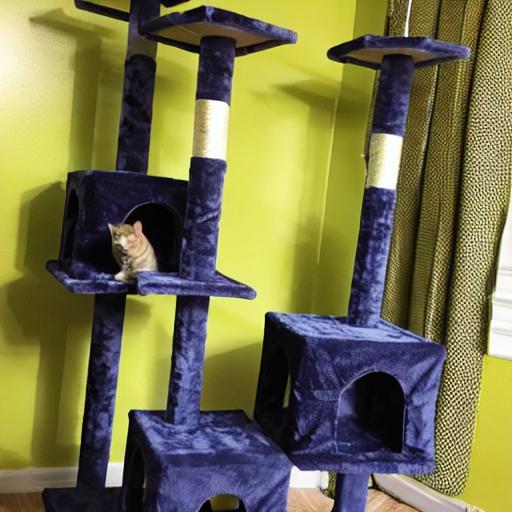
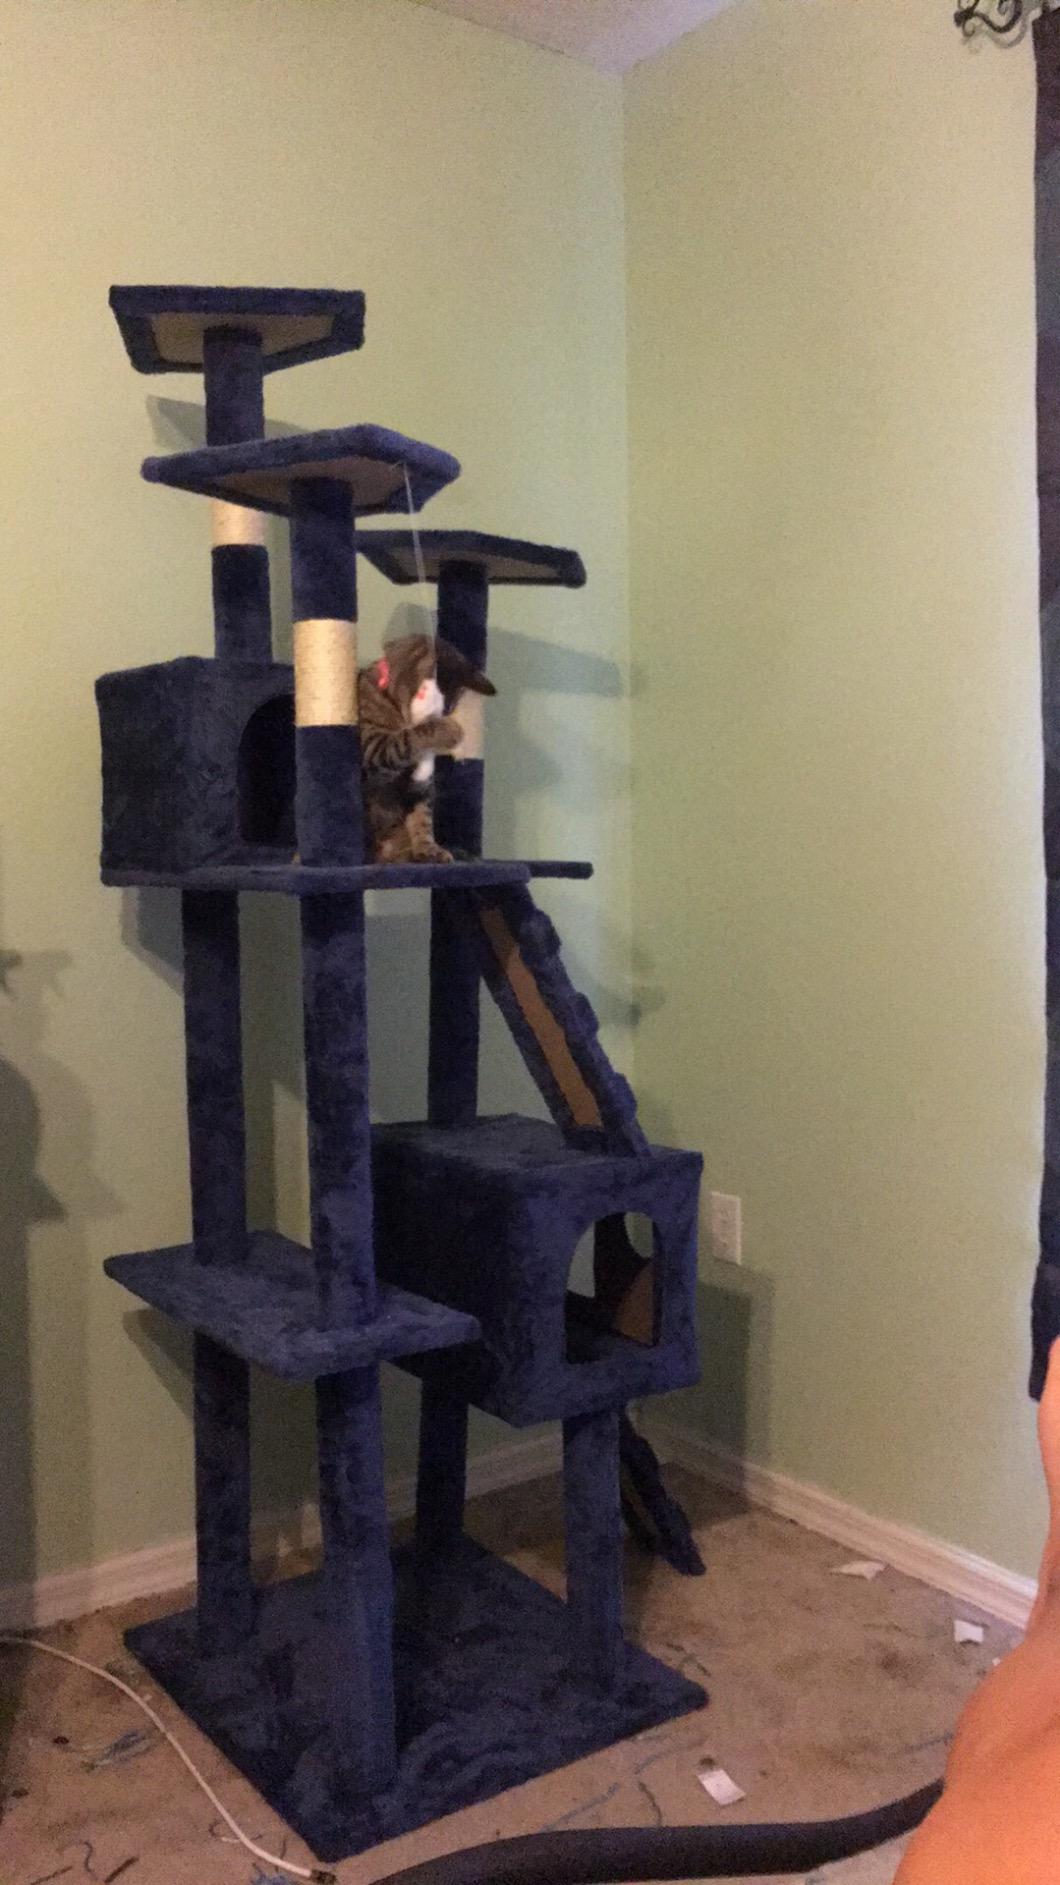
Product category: items_cat tree
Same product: no